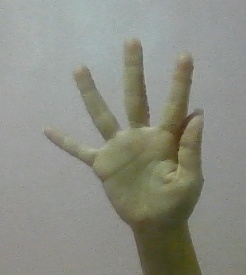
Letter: sheen